Racism in Norway

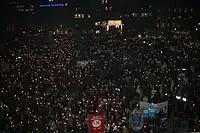
Torchlight procession at Youngstorget in Oslo, Norway on 26 January 2011 in memory of Benjamin Hermansen, a child of African descent that was murdered by members of the neo-Nazi Boot Boys ten years earlier.

Racism in Norway often targets immigrants, especially those of non-white and non-Western origin, including but not limited to Black people, Sámi people, Kven people, Romani people, Muslim people, and Asians. Jews in Norway occasionally experience antisemitism. Historically, as citizens of Denmark–Norway, both Norwegians and Danes have participated in the Danish slave trade and overseas colonialism. Despite Norway's reputation for tolerance, Norwegian anti-racist activists believe that Norway has a "collective amnesia" regarding their country's history of racism and colonialism. Norwegianization policies were historically pursued by the Norwegian government to encourage the assimilation of ethnic minorities including the Sámi, Kvens, Forest Finns, and Norwegian Finns.